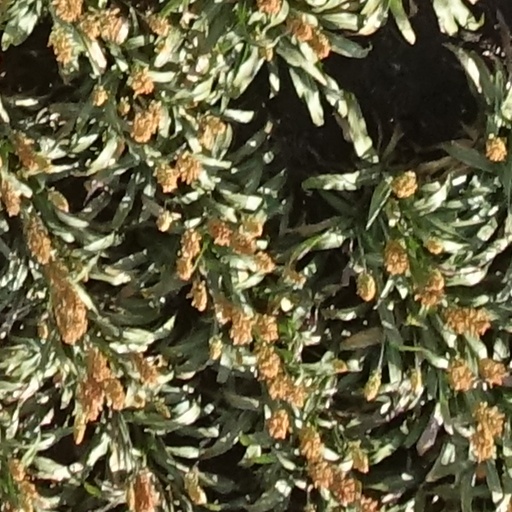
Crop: sorghum